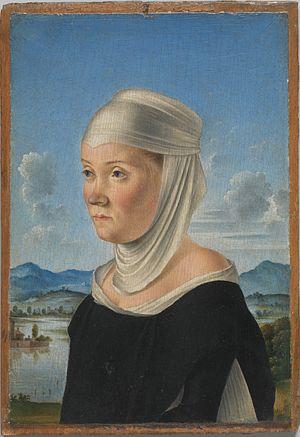
Jacometto Veneziano est un peintre italien de la première Renaissance, à la fin du XVᵉ siècle, qui fut actif de 1472 à 1497.